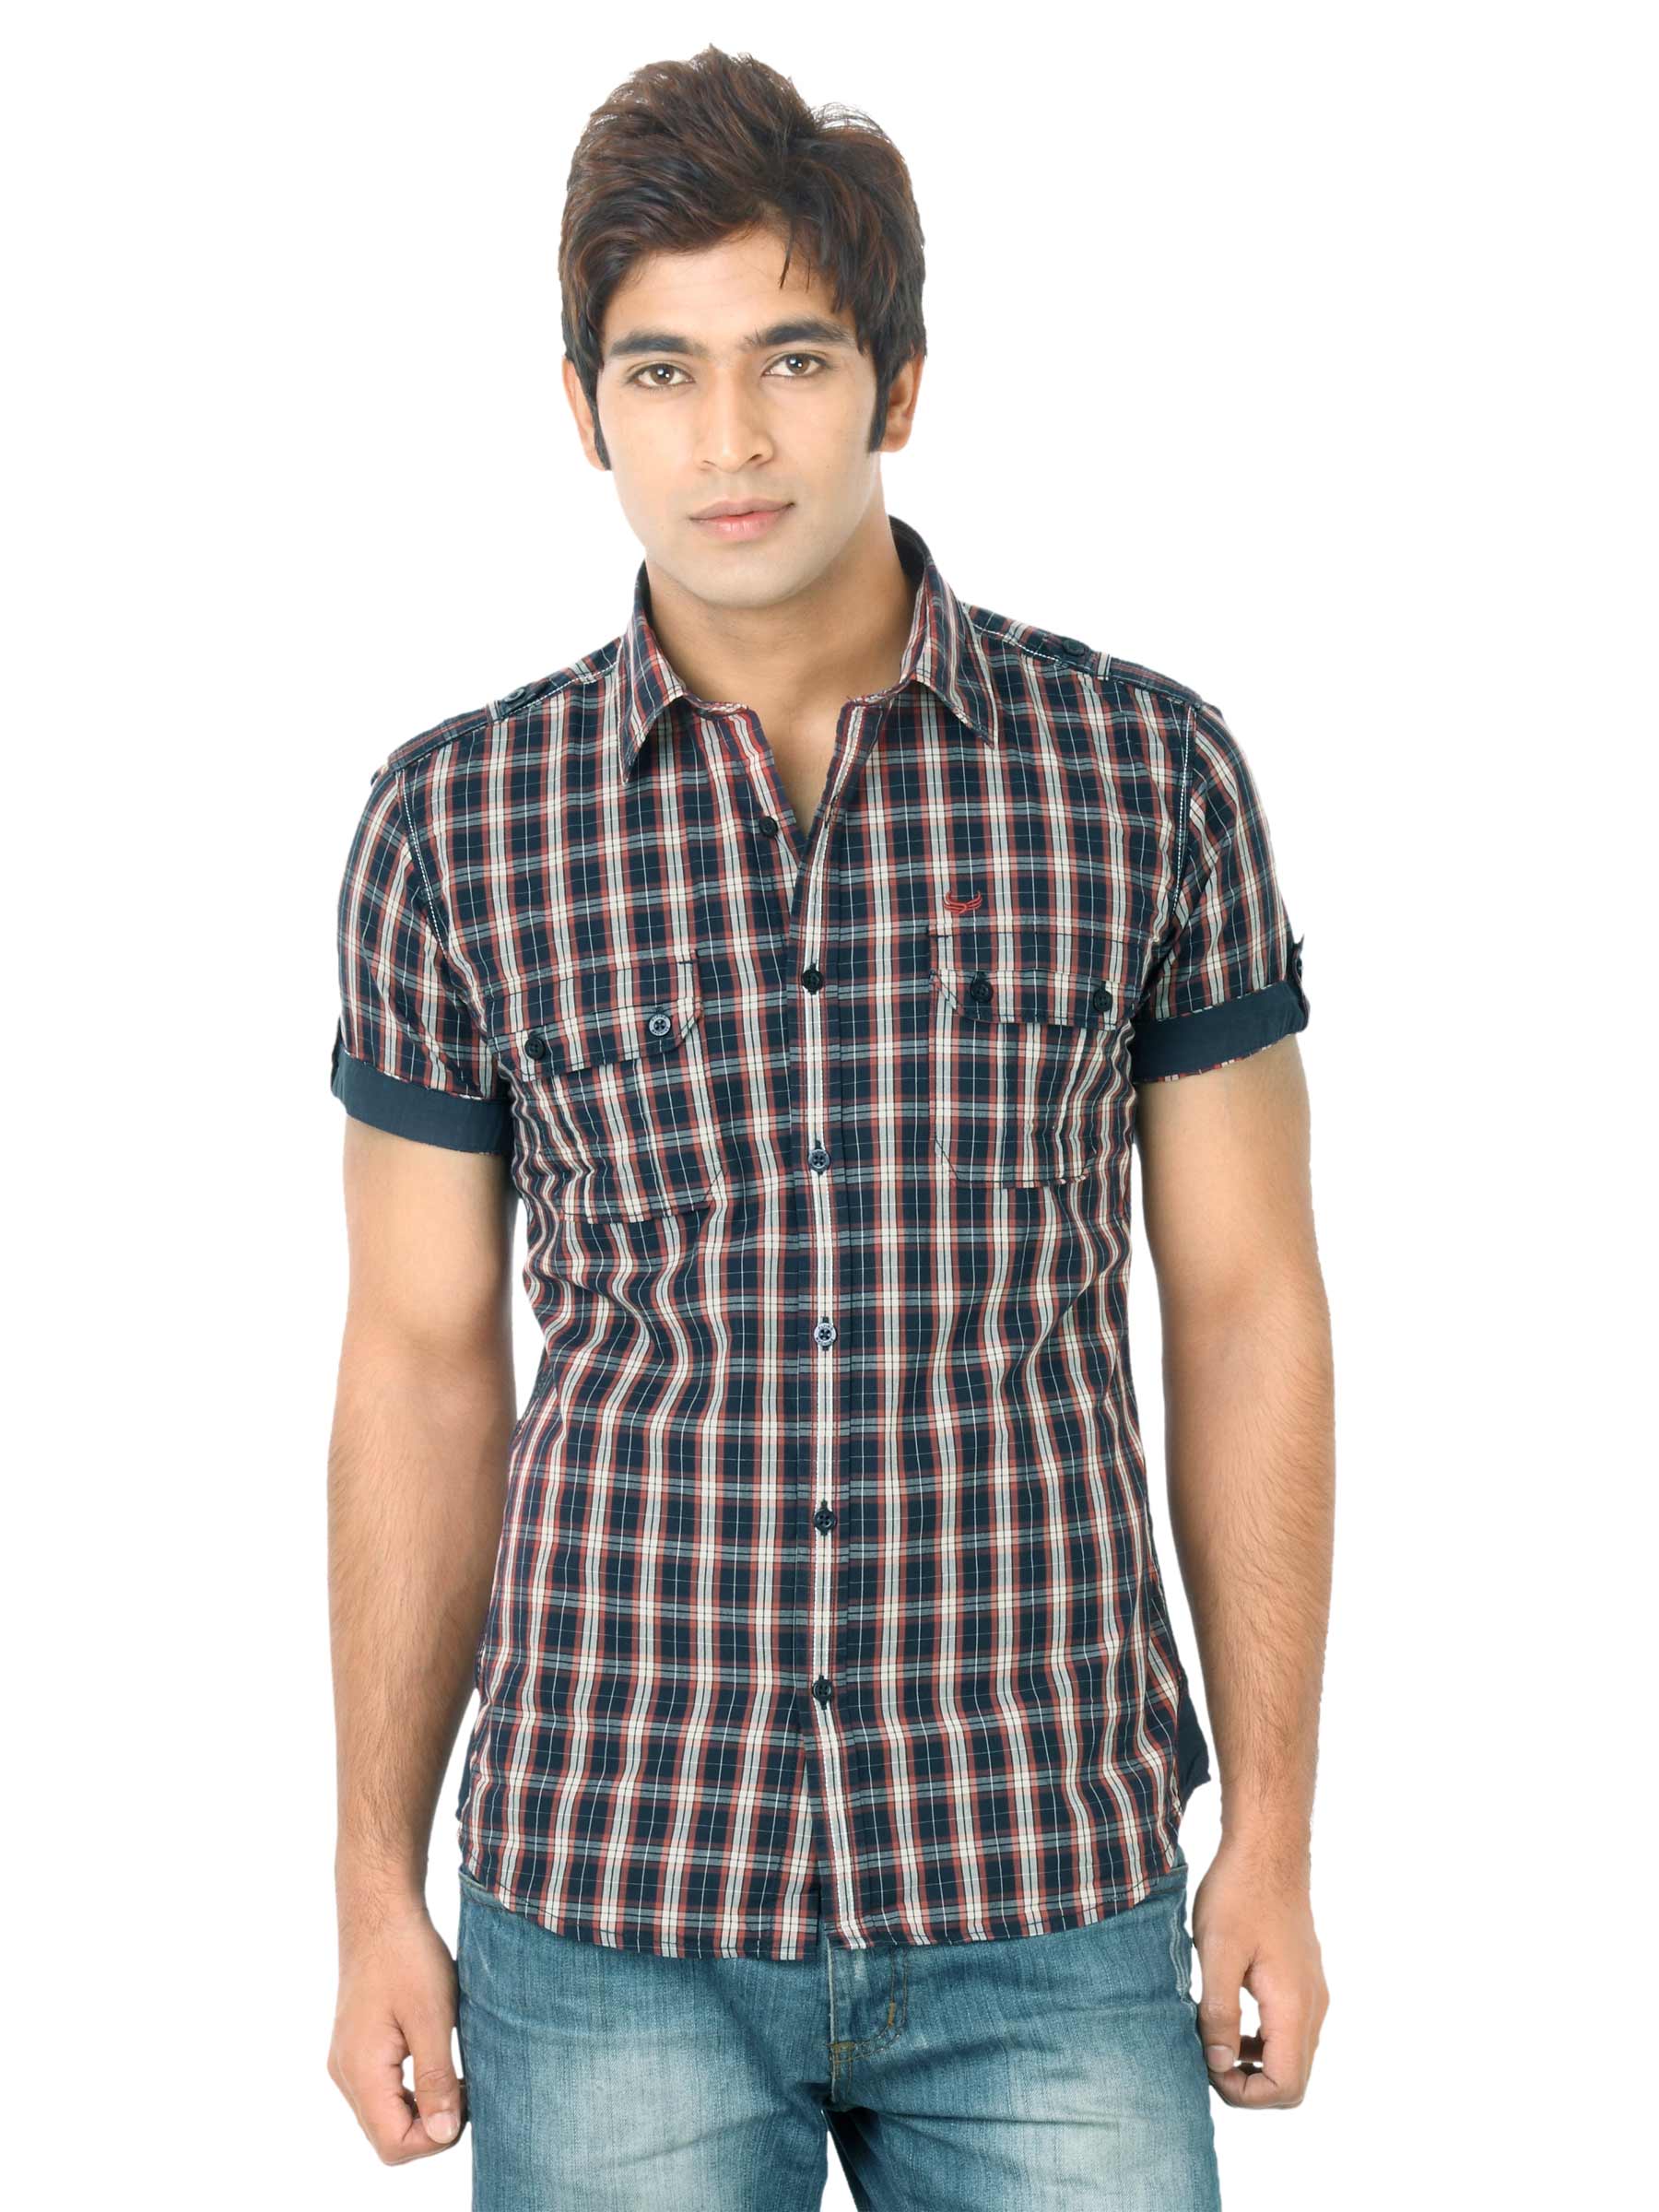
Flying Machine Men HS Blue Shirts
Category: Apparel / Topwear / Shirts
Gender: Men
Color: Navy Blue
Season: Fall 2011
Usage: Casual